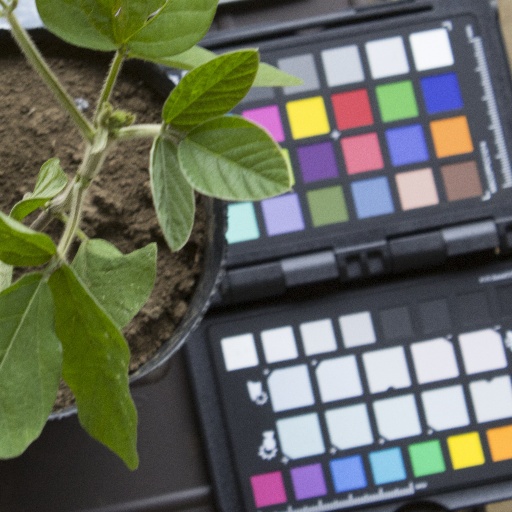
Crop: soybean